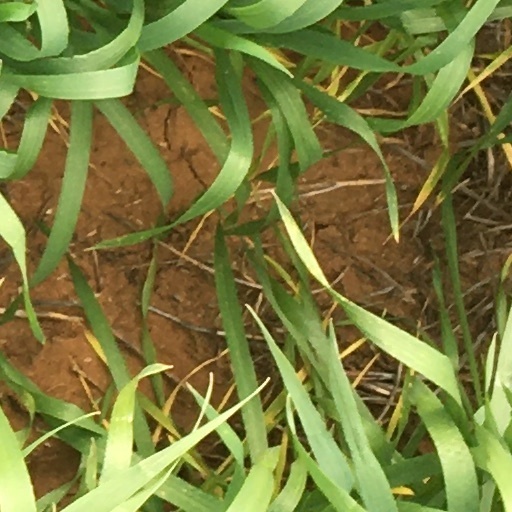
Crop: wheat